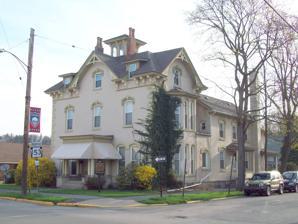
Building: Thomas Murray House (Clearfield, Pennsylvania)
Country: United States of America
Year built: 1876
Historic house in Pennsylvania, United States United States historic place Thomas Murray House U.S. National Register of Historic Places Thomas Murray House, April 2010 Show map of Pennsylvania Show map of the United States Location 120 S. 2nd St, Clearfield, Pennsylvania Coordinates 41°1′12″N 78°26′17″W / 41.02000°N 78.43806°W / 41.02000; -78.43806 Built 1876 Architectural style Late Victorian, Italianate NRHP reference No. 79002211 Added to NRHP October 25, 1979 Thomas Murray House is a historic home located in Clearfield , Pennsylvania , United States .  It is a two-and-a-half-story brick dwelling in the Italianate style and constructed in 1876. It was constructed for Thomas Murray, a prominent attorney in late 19th-century Clearfield. The house was converted to apartments in 1943. It was listed on the National Register of Historic Places in 1979. References